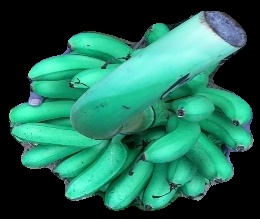
Variety: rasbale
Grade: grade1